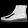
Label: Ankle boot